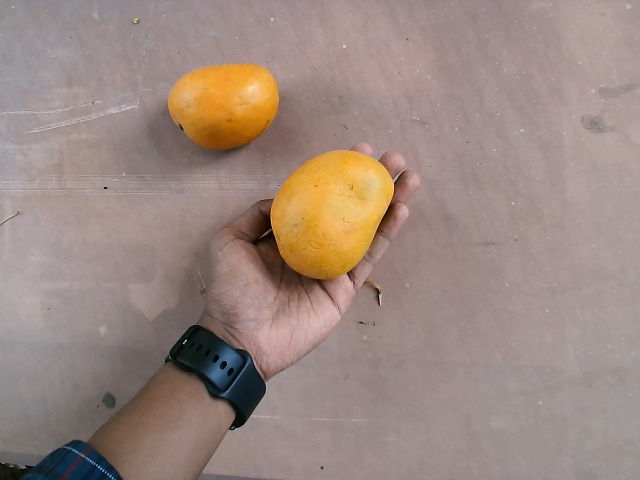
Label: Ripe_Mango